Landmarks in Paris

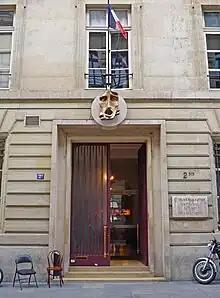
Conservatoire de Paris

The 17th arrondissement to the west of the 18th arrondissement marks the northwestern suburbs of the city. The avenues Avenue de la Grande Armée, Avenue de Wagram and Avenue des Ternes pass through the district.